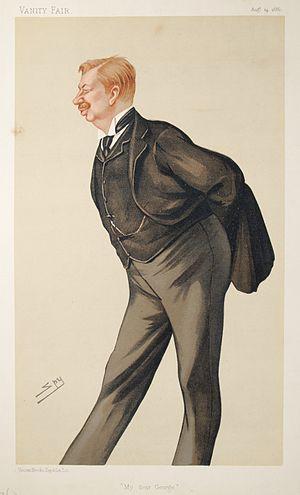
Sir George Granville Leveson-Gower KBE, est un fonctionnaire britannique et homme politique libéral de la famille Leveson-Gower. Il exerce des fonctions politiques en tant que contrôleur de la maison entre 1892 et 1895 et est ensuite commissaire aux bois et forêts de 1908 à 1924. En 1921, il est fait chevalier.